Western Union (alliance)

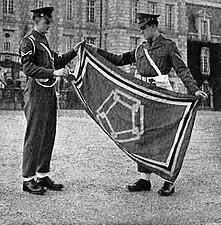
NCOs of the Corps of the Royal Military Police displaying the Western Union Standard outside Château de Courances on 1 October 1949

The Treaty of Brussels was signed on 17 March 1948 between Belgium, France, Luxembourg, the Netherlands and the United Kingdom, and was an expansion to the preceding year's defence pledge, the Dunkirk Treaty signed between the United Kingdom and France.